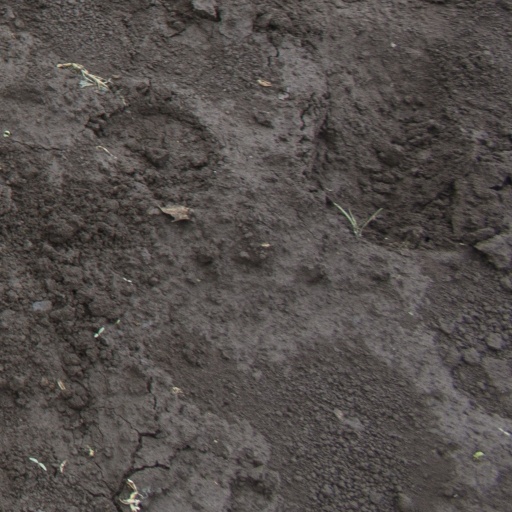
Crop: soybean